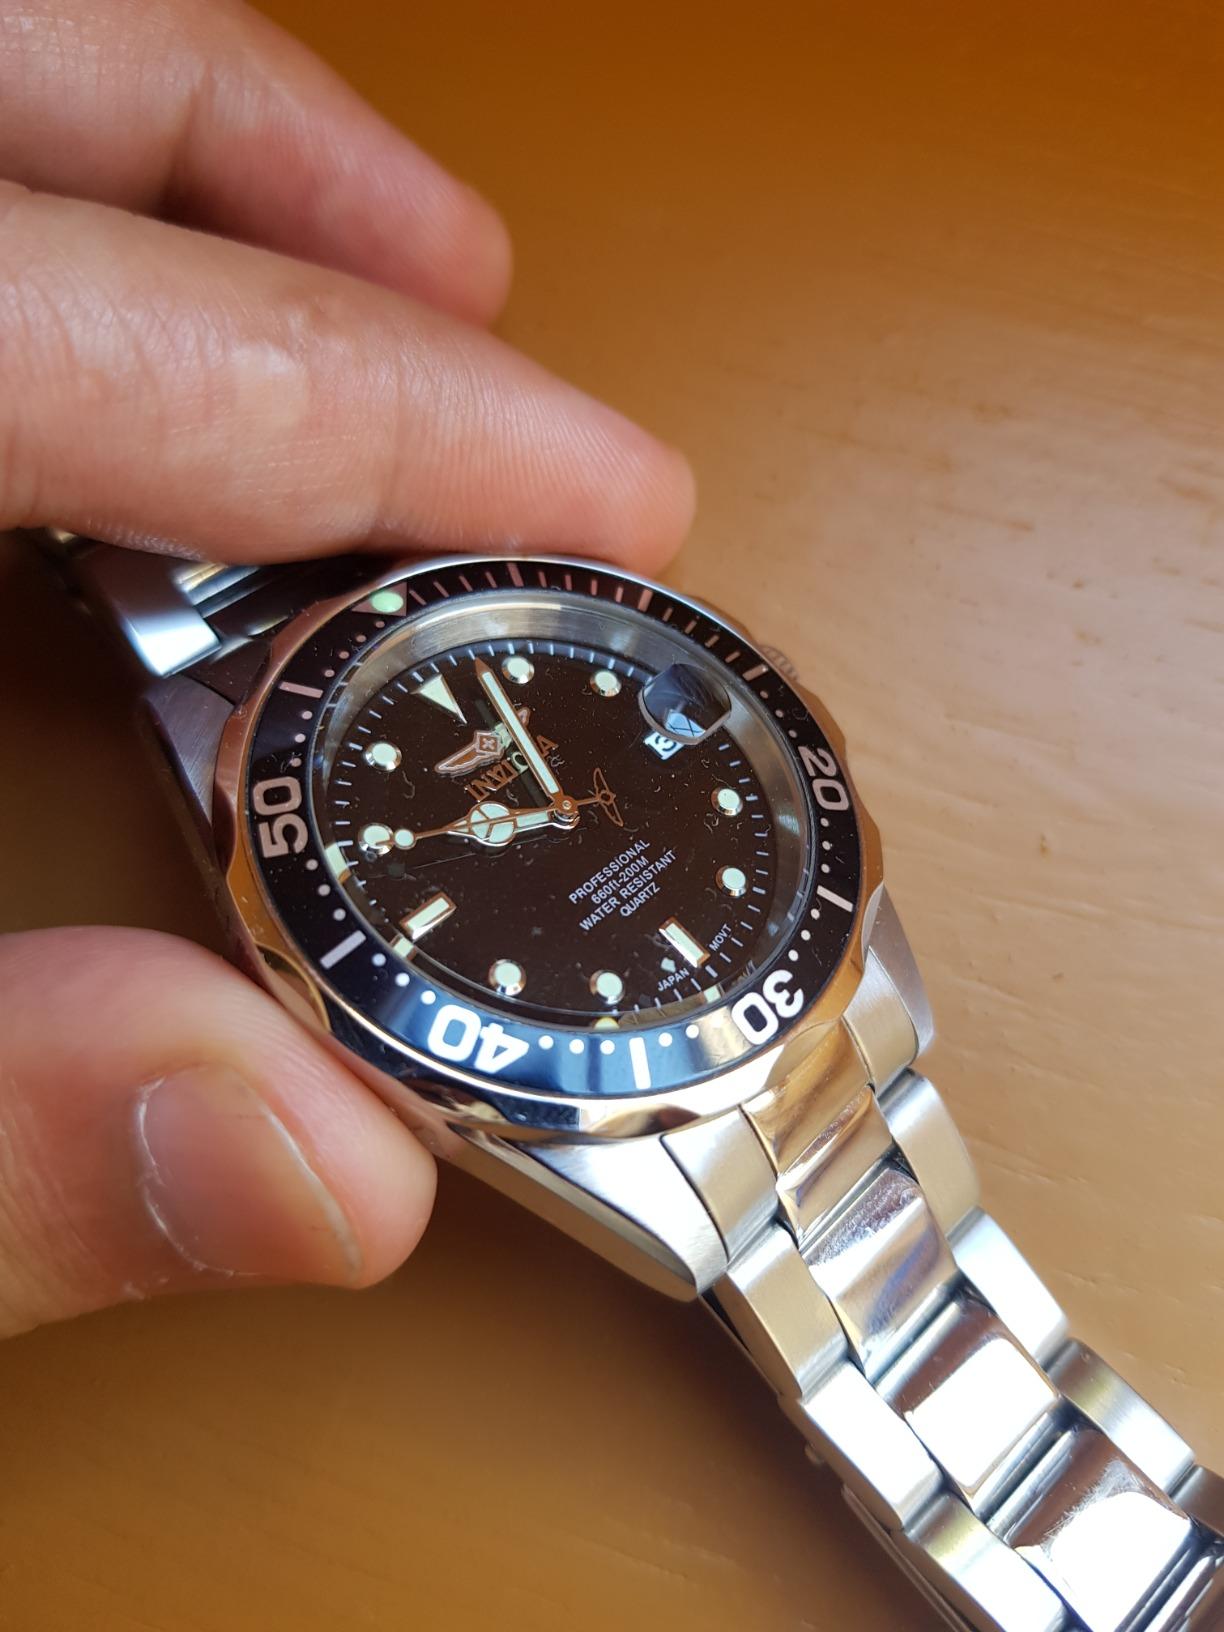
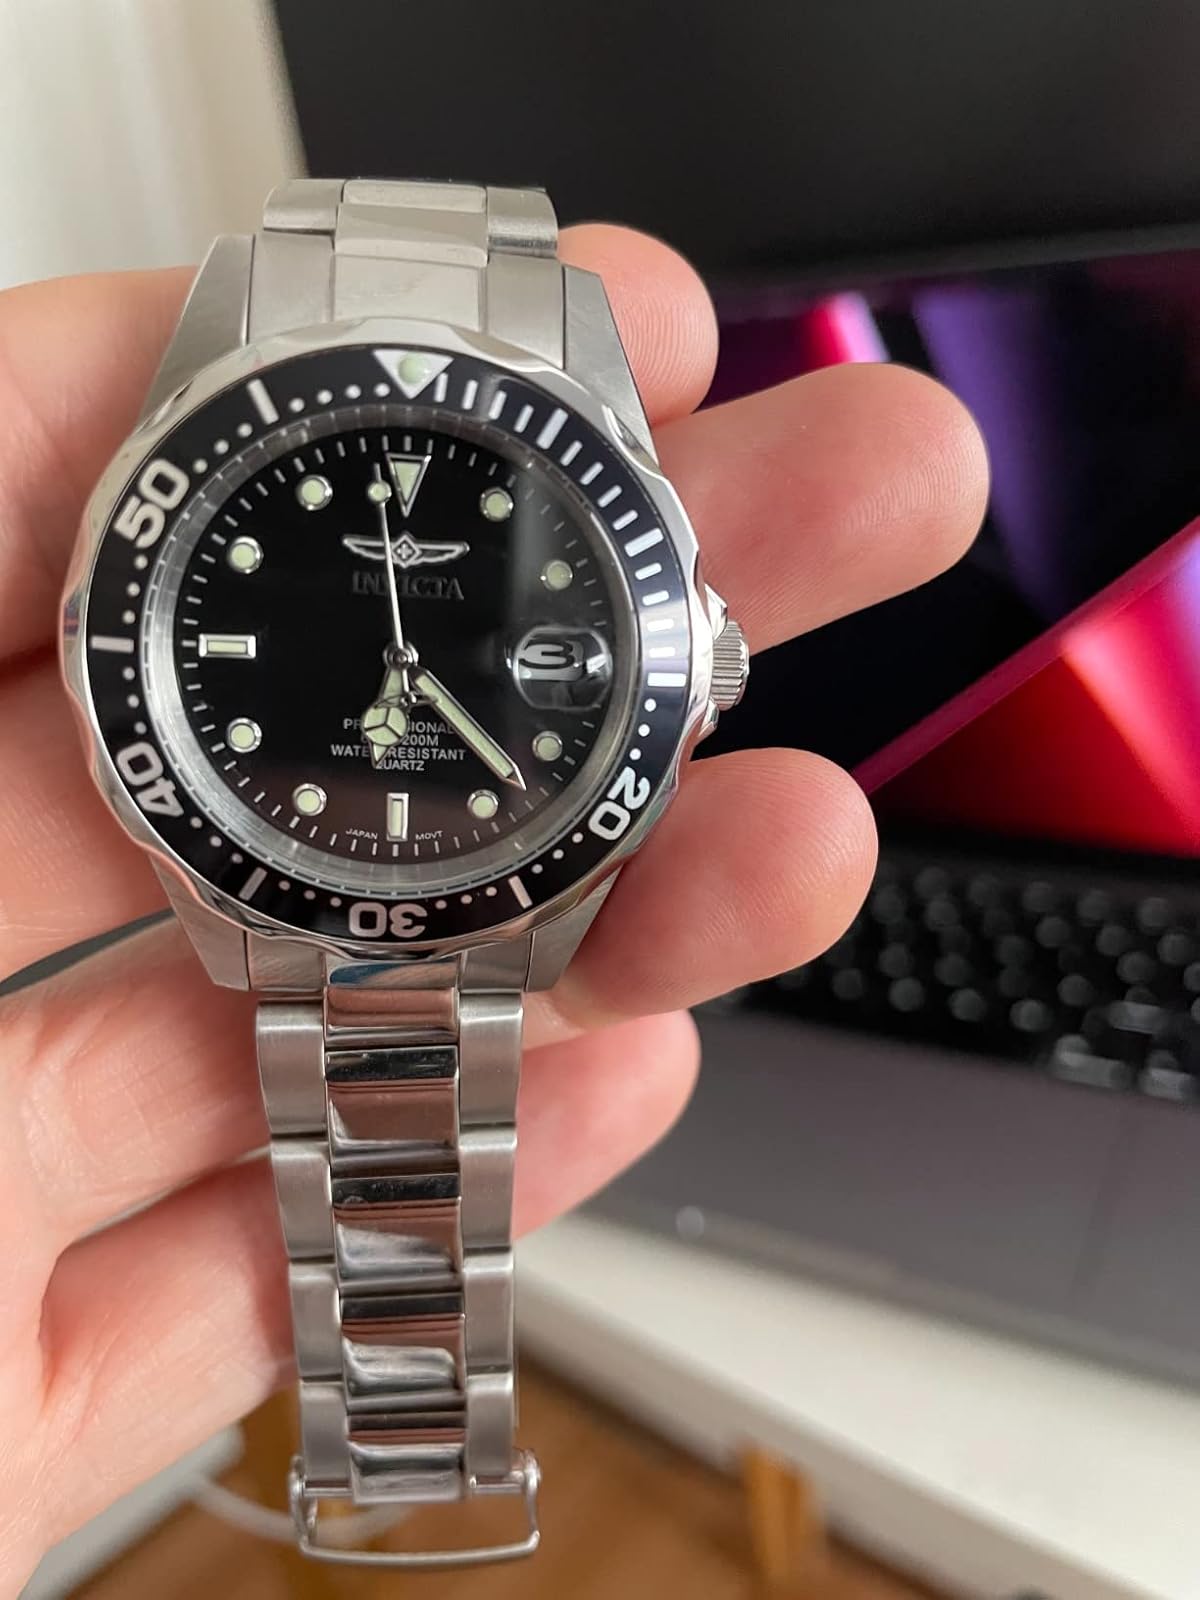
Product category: accessories_watch
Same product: yes